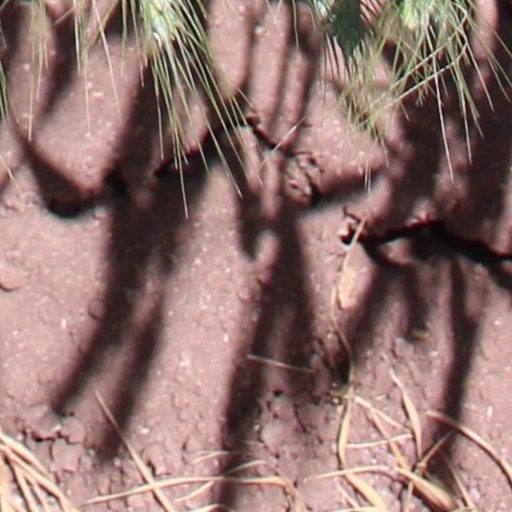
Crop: wheat